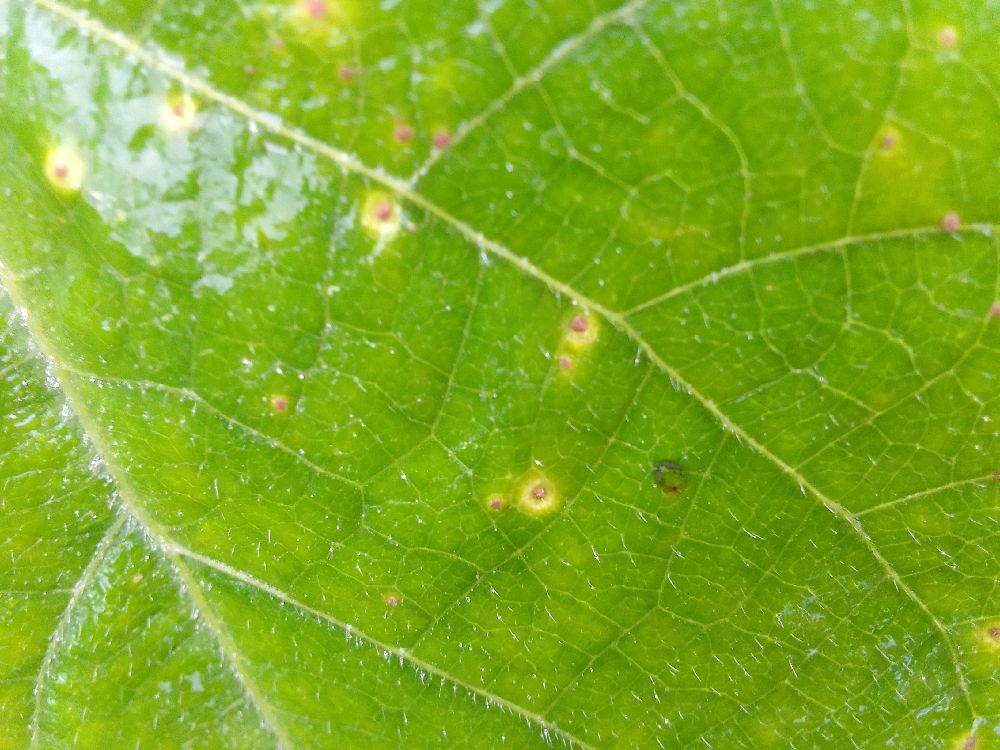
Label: rust